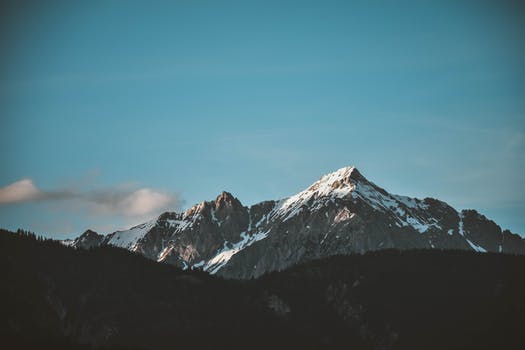
Label: No Watermark